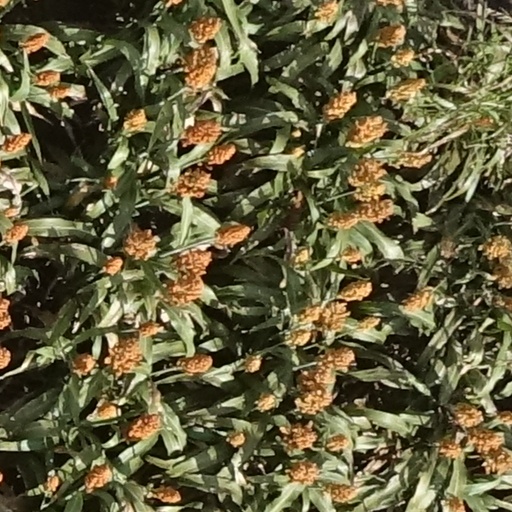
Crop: sorghum